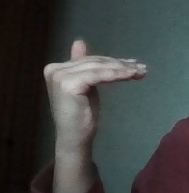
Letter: khaa